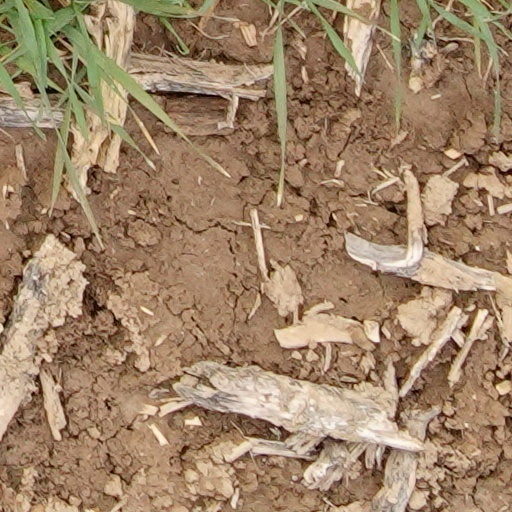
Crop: wheat